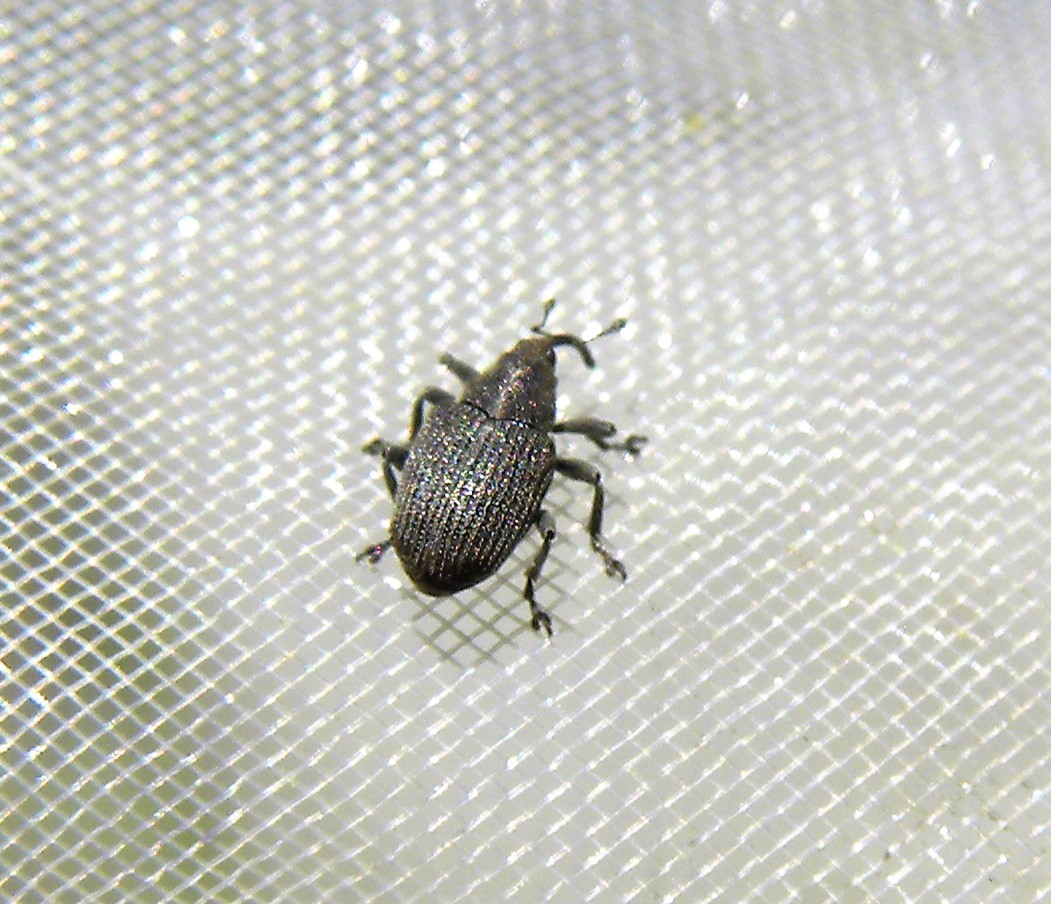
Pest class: Cabbage_seedpod_weevil